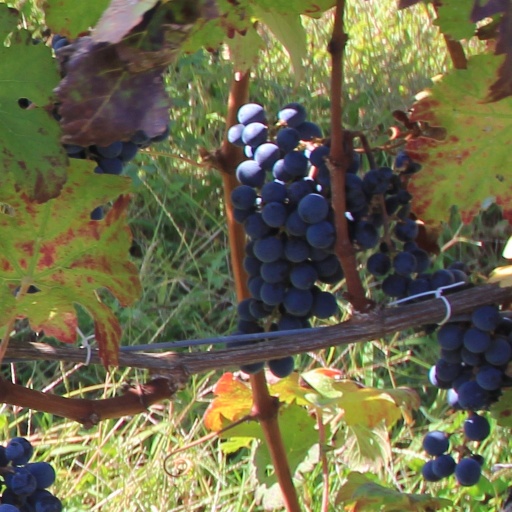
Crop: grape